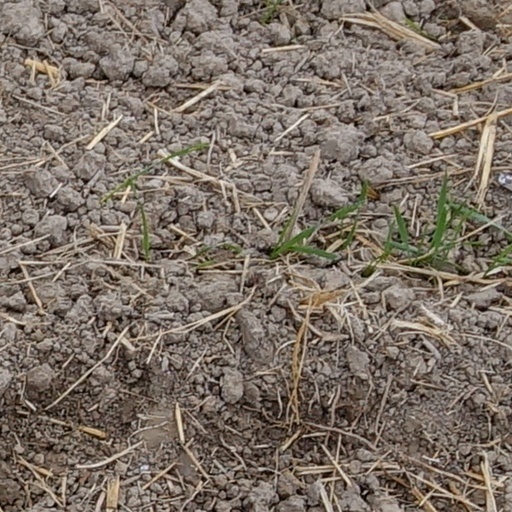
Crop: wheat